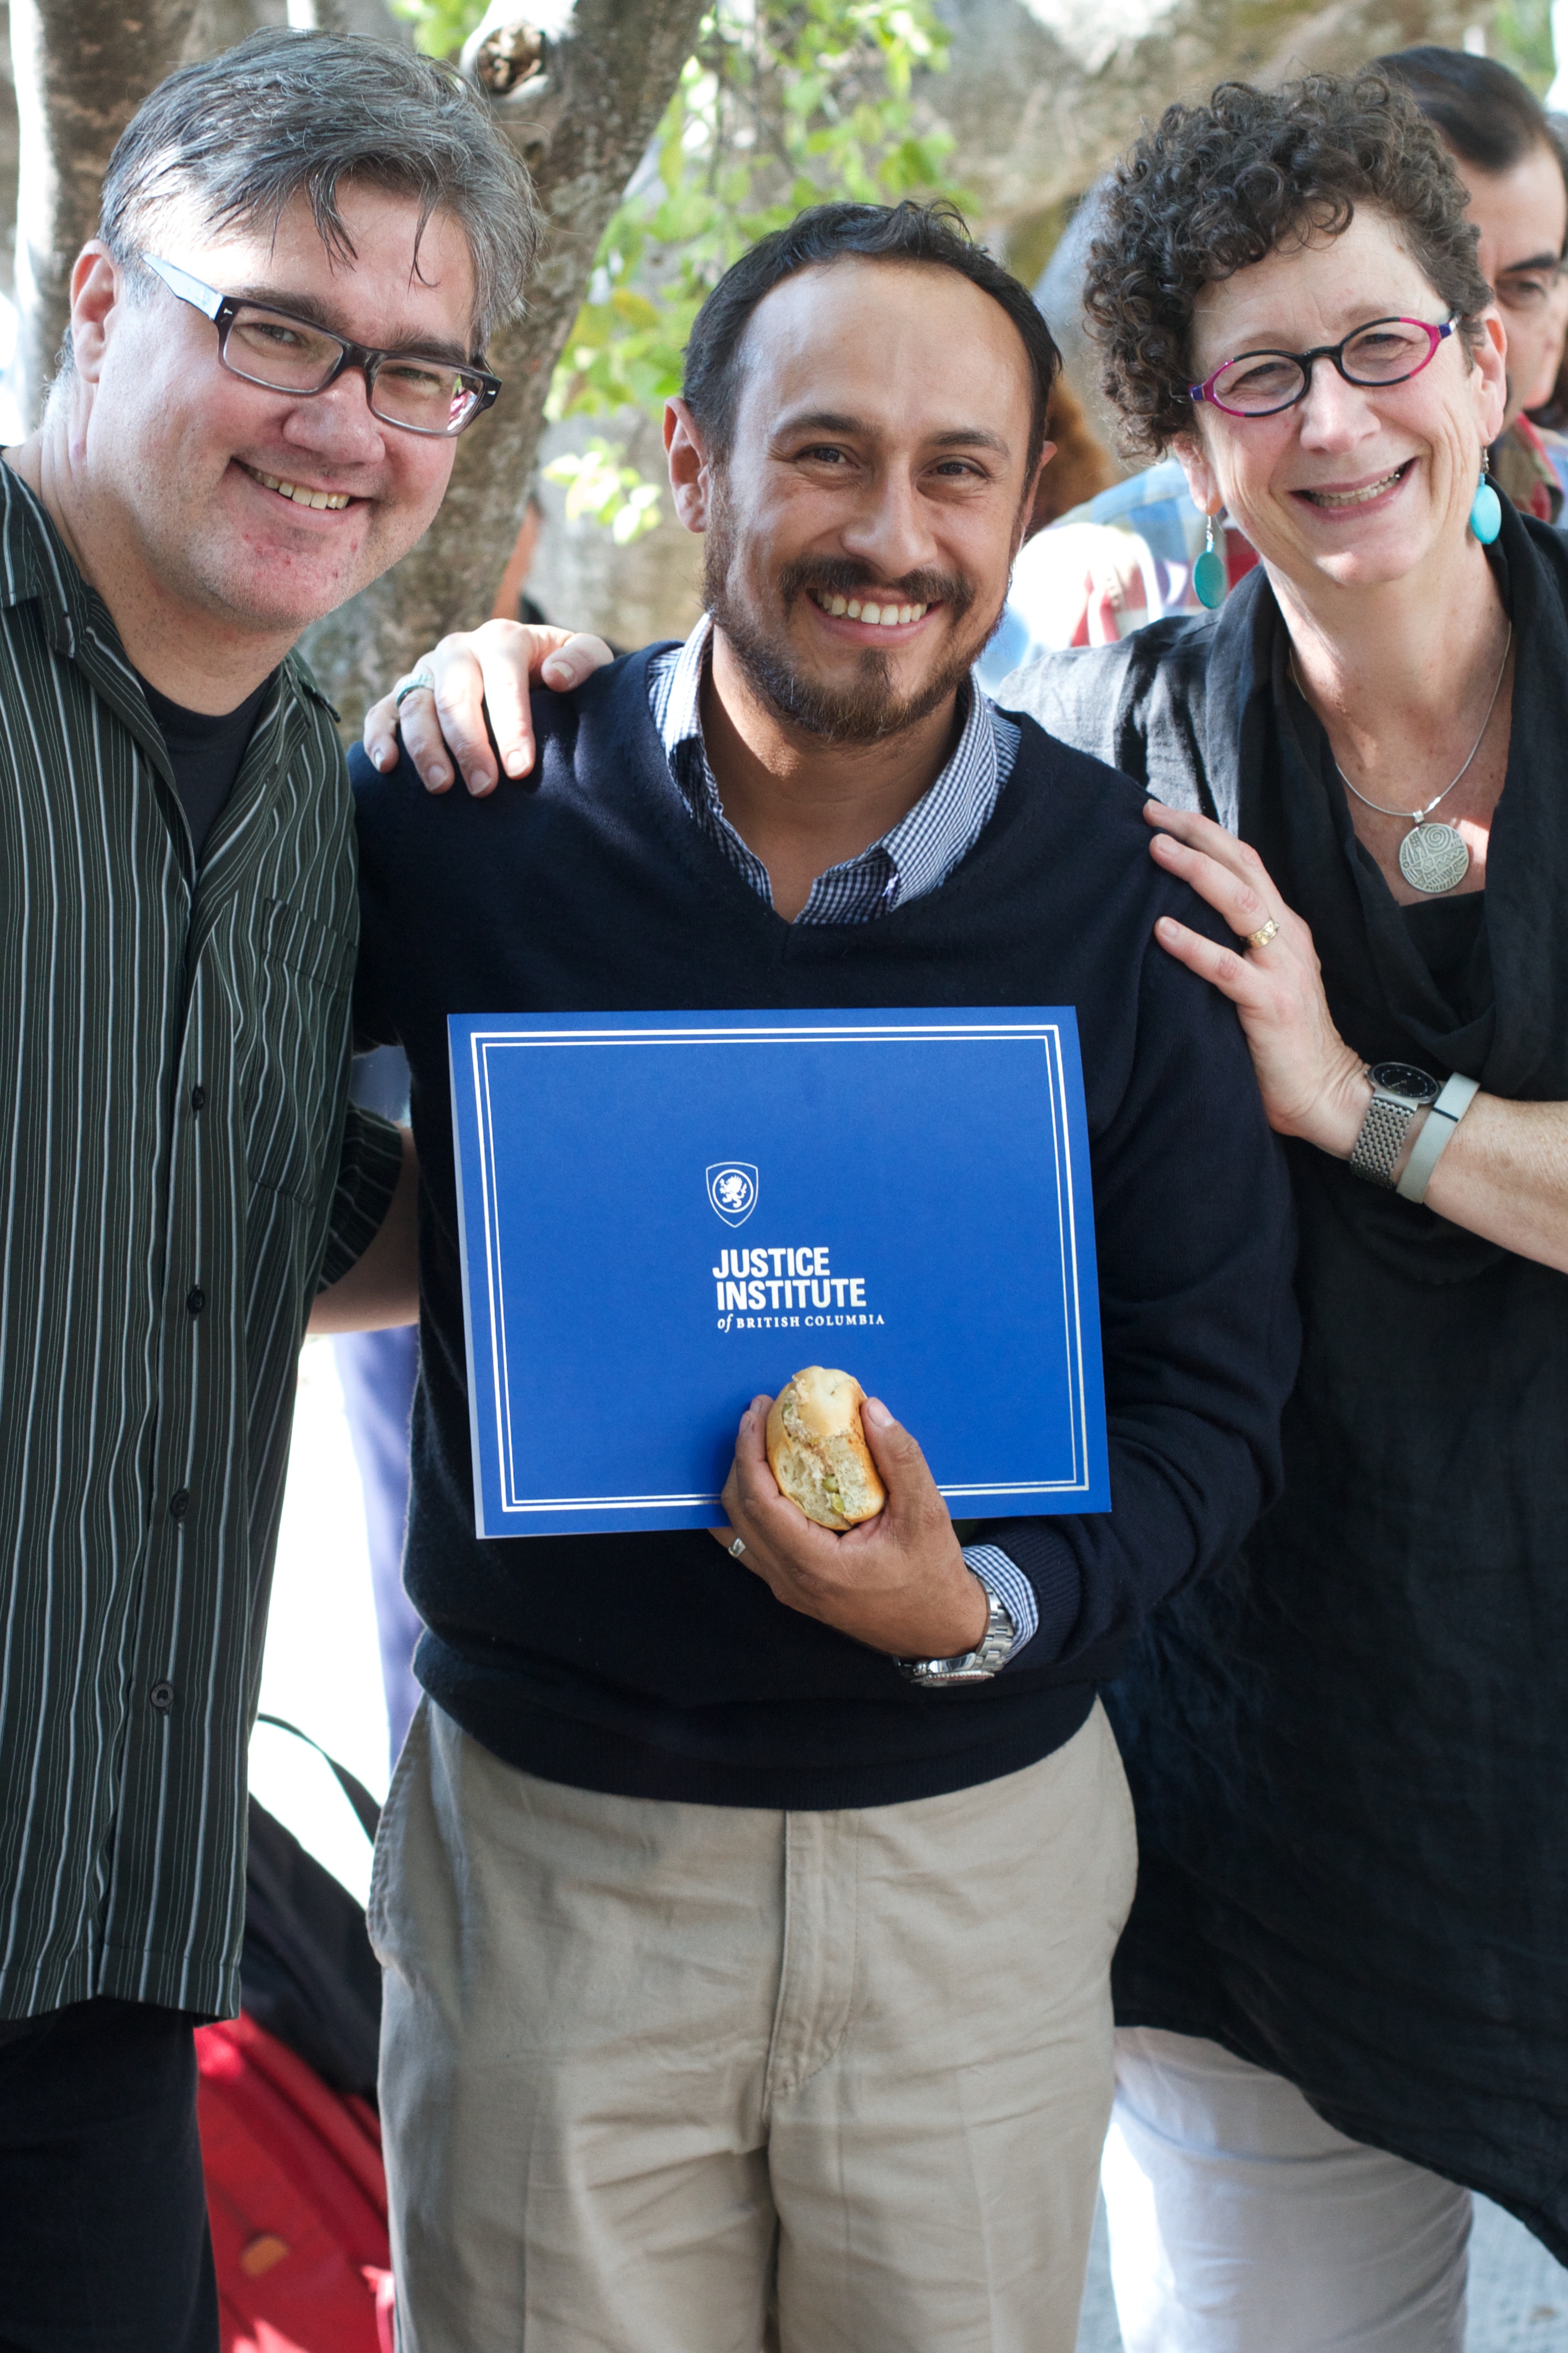
youth, community, udgagora